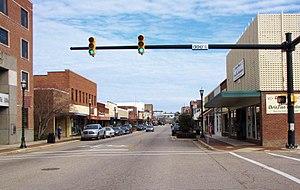
La ville de Laurinburg est le siège du comté de Scotland, situé en Caroline du Nord, aux États-Unis. Sa population s’élevait à 15 962 habitants lors du recensement de 2010, estimée à 15 156 habitants en 2017.